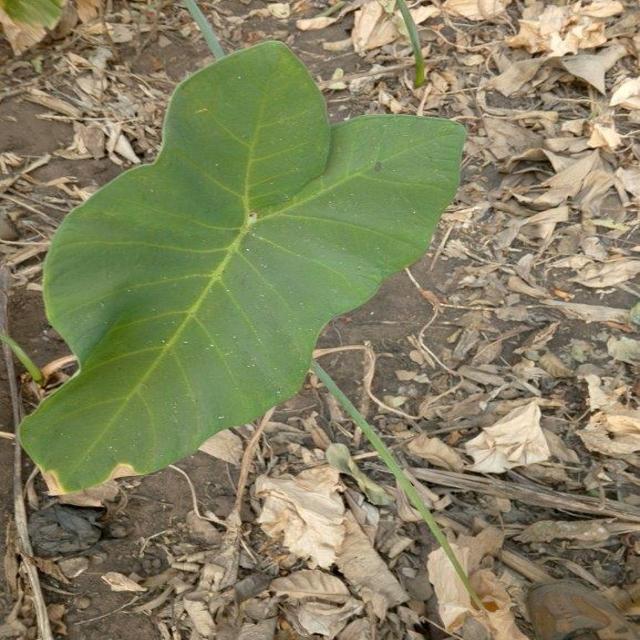
Label: Early_Blight